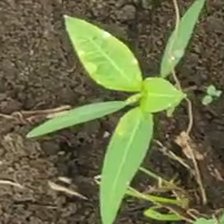
Weed species: Moti_dudhi(Euphorbia_geneculata_L)